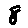
Label: 8